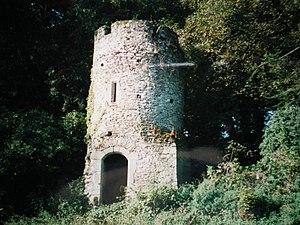
château de Gonneville
Les Courcy sont une famille de grands barons normands, compagnons de Guillaume le Conquérant et sénéchaux de Normandie. Leur château d'origine subsiste à Courcy près de Falaise, ainsi que le prieuré de Perrières fondé par eux. Fieffés au début du XIᵉ siècle dans le Calvados et l'Orne, ils ont progressivement étendu leurs possessions à la Manche, la Seine-Maritime, l'Eure et l'Angleterre. La famille compte parmi ses membres trois personnalités : au XIIᵉ siècle, un conquérant de l'Ulster, John de Courcy, au XVᵉ siècle, un lettré et poète, Jean de Courcy, et, au XXᵉ siècle, un personnage de roman, Kenneth de Courcy. Ils subsistent, à petit nombre, en France et en Angleterre.